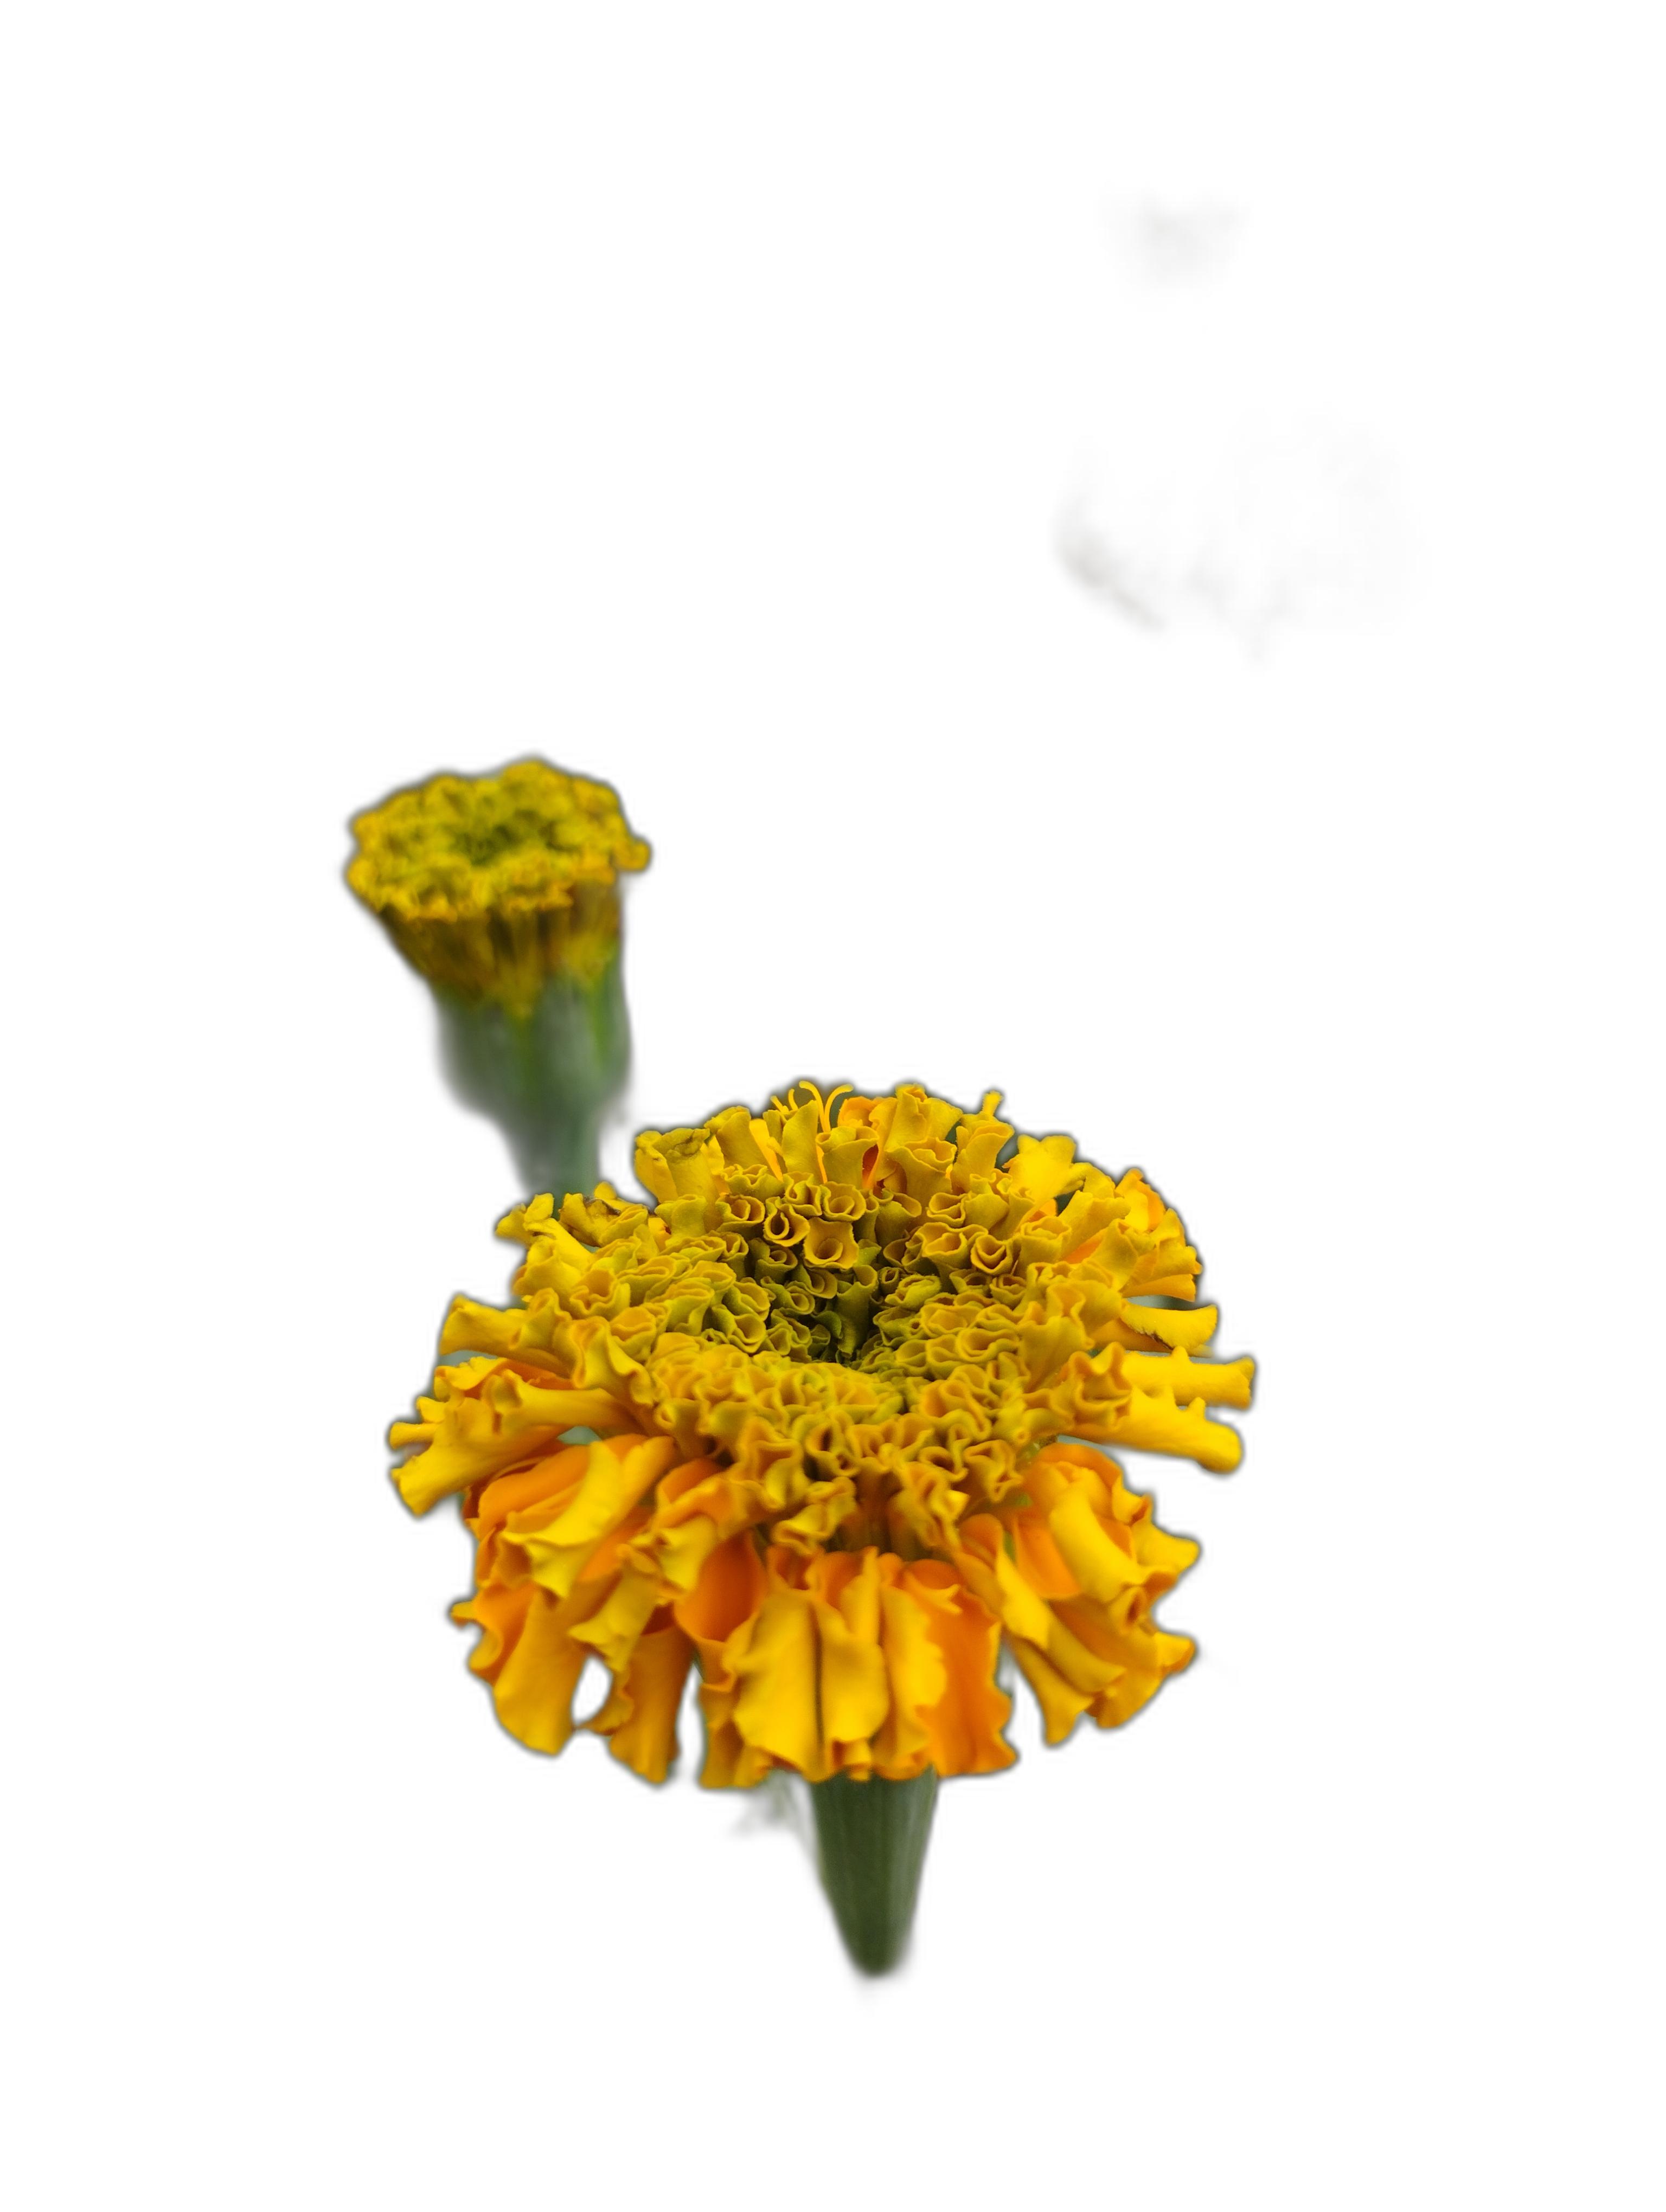
Label: Marigold